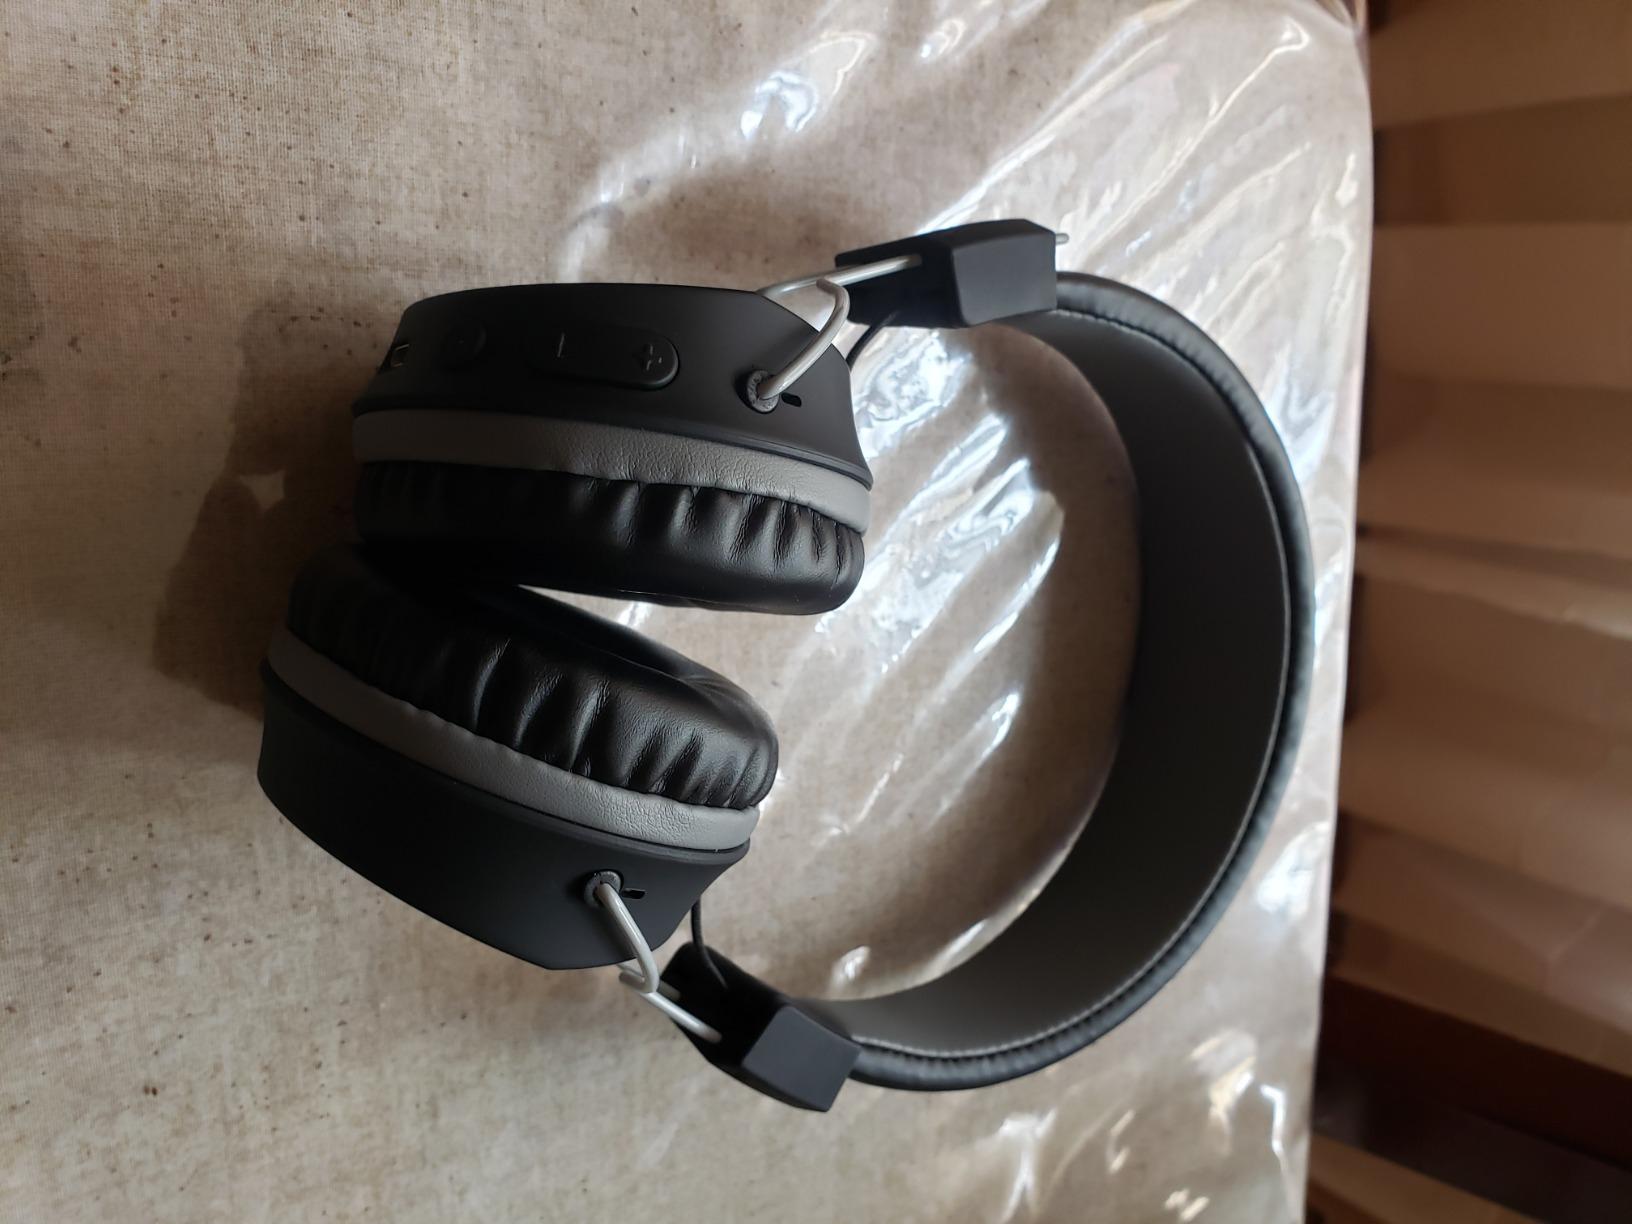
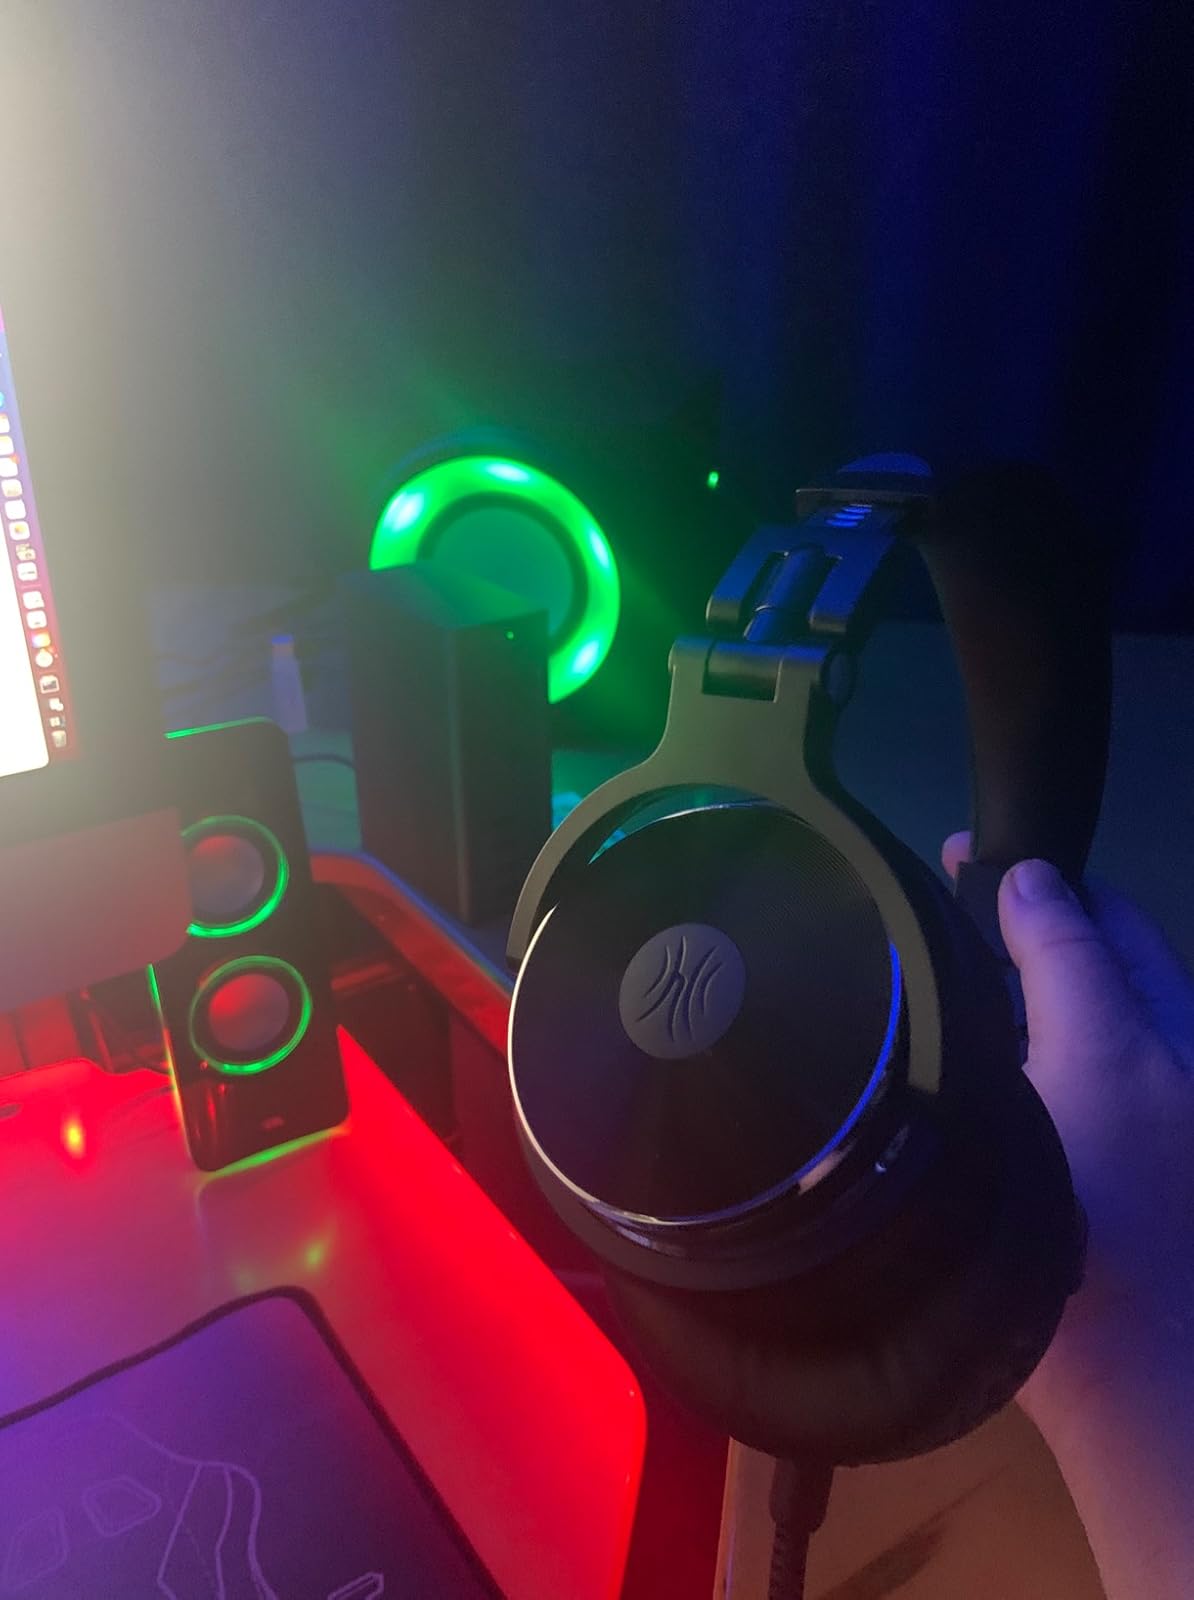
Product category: headphones
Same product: no